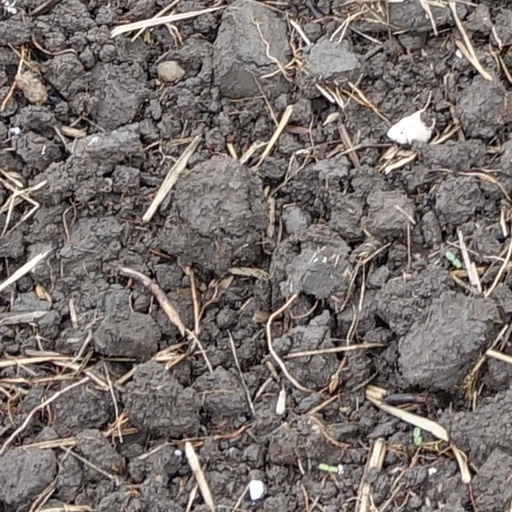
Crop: wheat